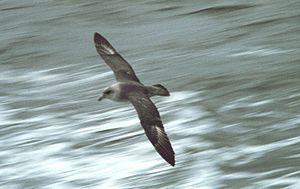
Les microplastiques sont les petites particules de matière plastique dispersées dans l'environnement. Ils sont devenus un sujet de préoccupation car ils s'accumulent dans les sols, les cours d'eau, les lacs et l'environnement marin et certains aliments ; ils ont en quelques décennies contaminé tous les océans et les espèces marines à tous les niveaux de la chaîne alimentaire, d'un pôle à l'autre et jusque dans les grands fonds.